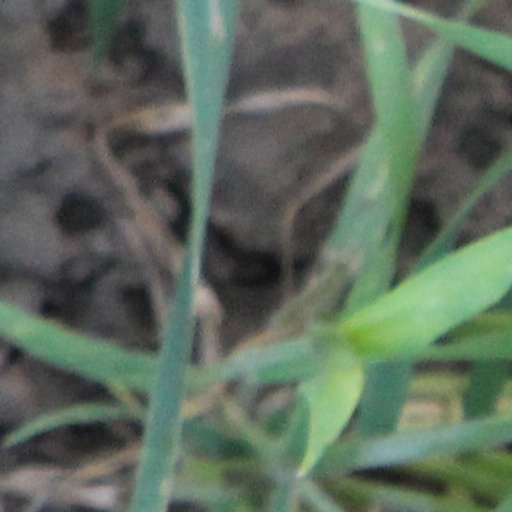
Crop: wheat